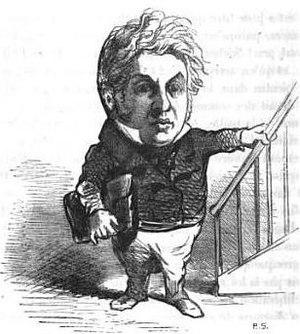
Caricature du ministre Michel Goudchaux, par Cham.